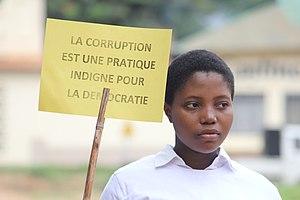
La corruption est la perversion ou le détournement d'un processus ou d'une interaction avec une ou plusieurs personnes dans le dessein, pour le corrupteur, d'obtenir des avantages ou des prérogatives particulières ou, pour le corrompu, d'obtenir une rétribution en échange de sa complaisance. Elle conduit en général à l'enrichissement personnel du corrompu ou à l'enrichissement de l'organisation corruptrice. Il s'agit d'une pratique qui peut être tenue pour illicite selon le domaine considéré mais dont le propre est justement d'agir de manière à la rendre impossible à déceler ou à dénoncer.